Charged Particle Lunar Environment Experiment

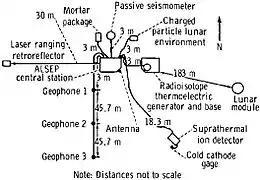
Apollo 14 ALSEP layout

The ALSEP central station was located at . The charged particle lunar environment experiment was deployed approximately 3 meters northeast of the central station. Leveling to 1.7 degrees, tipped to the east, was accomplished with a bubble level and east-west alignment to within 1 degree with a Sun compass. The instrument was deployed at approximately 18:00 UT on 5 February 1971 and commanded on at 19:00 UT for 5 minutes of functional tests. A checkout procedure was conducted on 6 February from 4:00 to 6:10 UT. Following LM ascent on 6 February at 18:49 UT the dust cover was commanded to be removed at 19:30 UT.